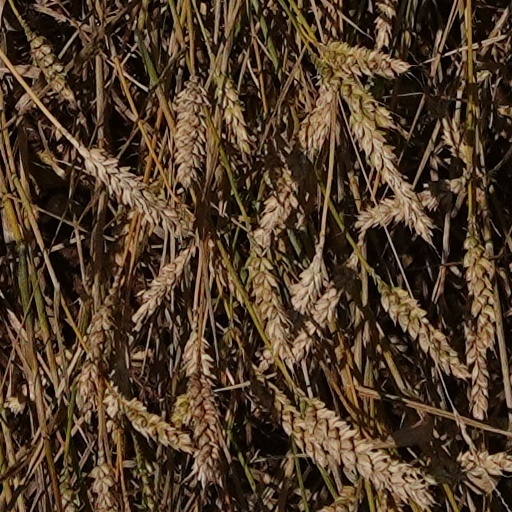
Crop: wheat